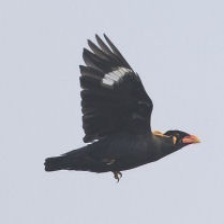
Species: ENGGANO MYNA
Scientific name: GRACULA ENGANENSIS